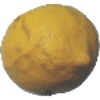
Label: Lemon 1